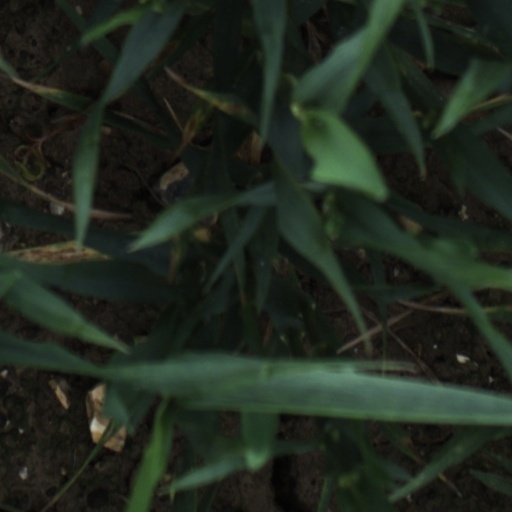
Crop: wheat